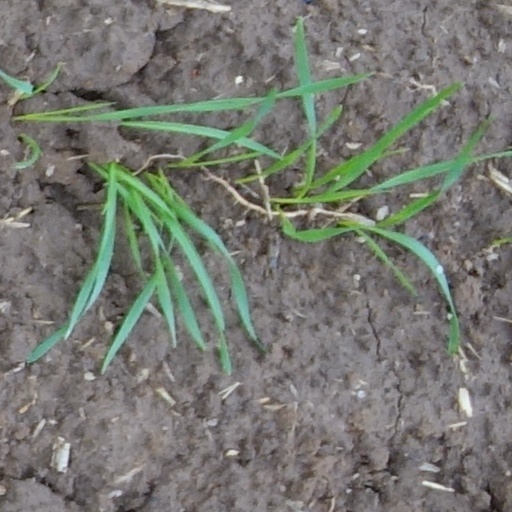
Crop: wheat